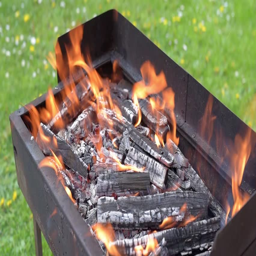
flames in the grill outdoors